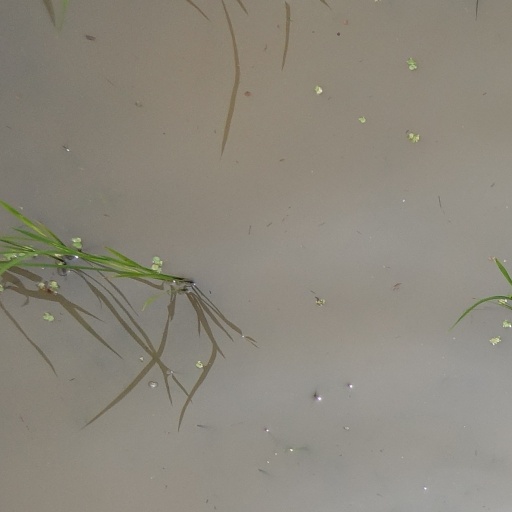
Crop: rice